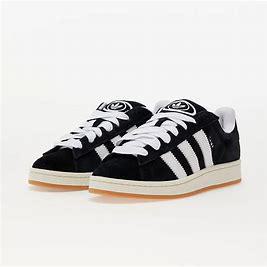
Brand: Adidas
Model: Campus 00S